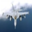
Label: airplane